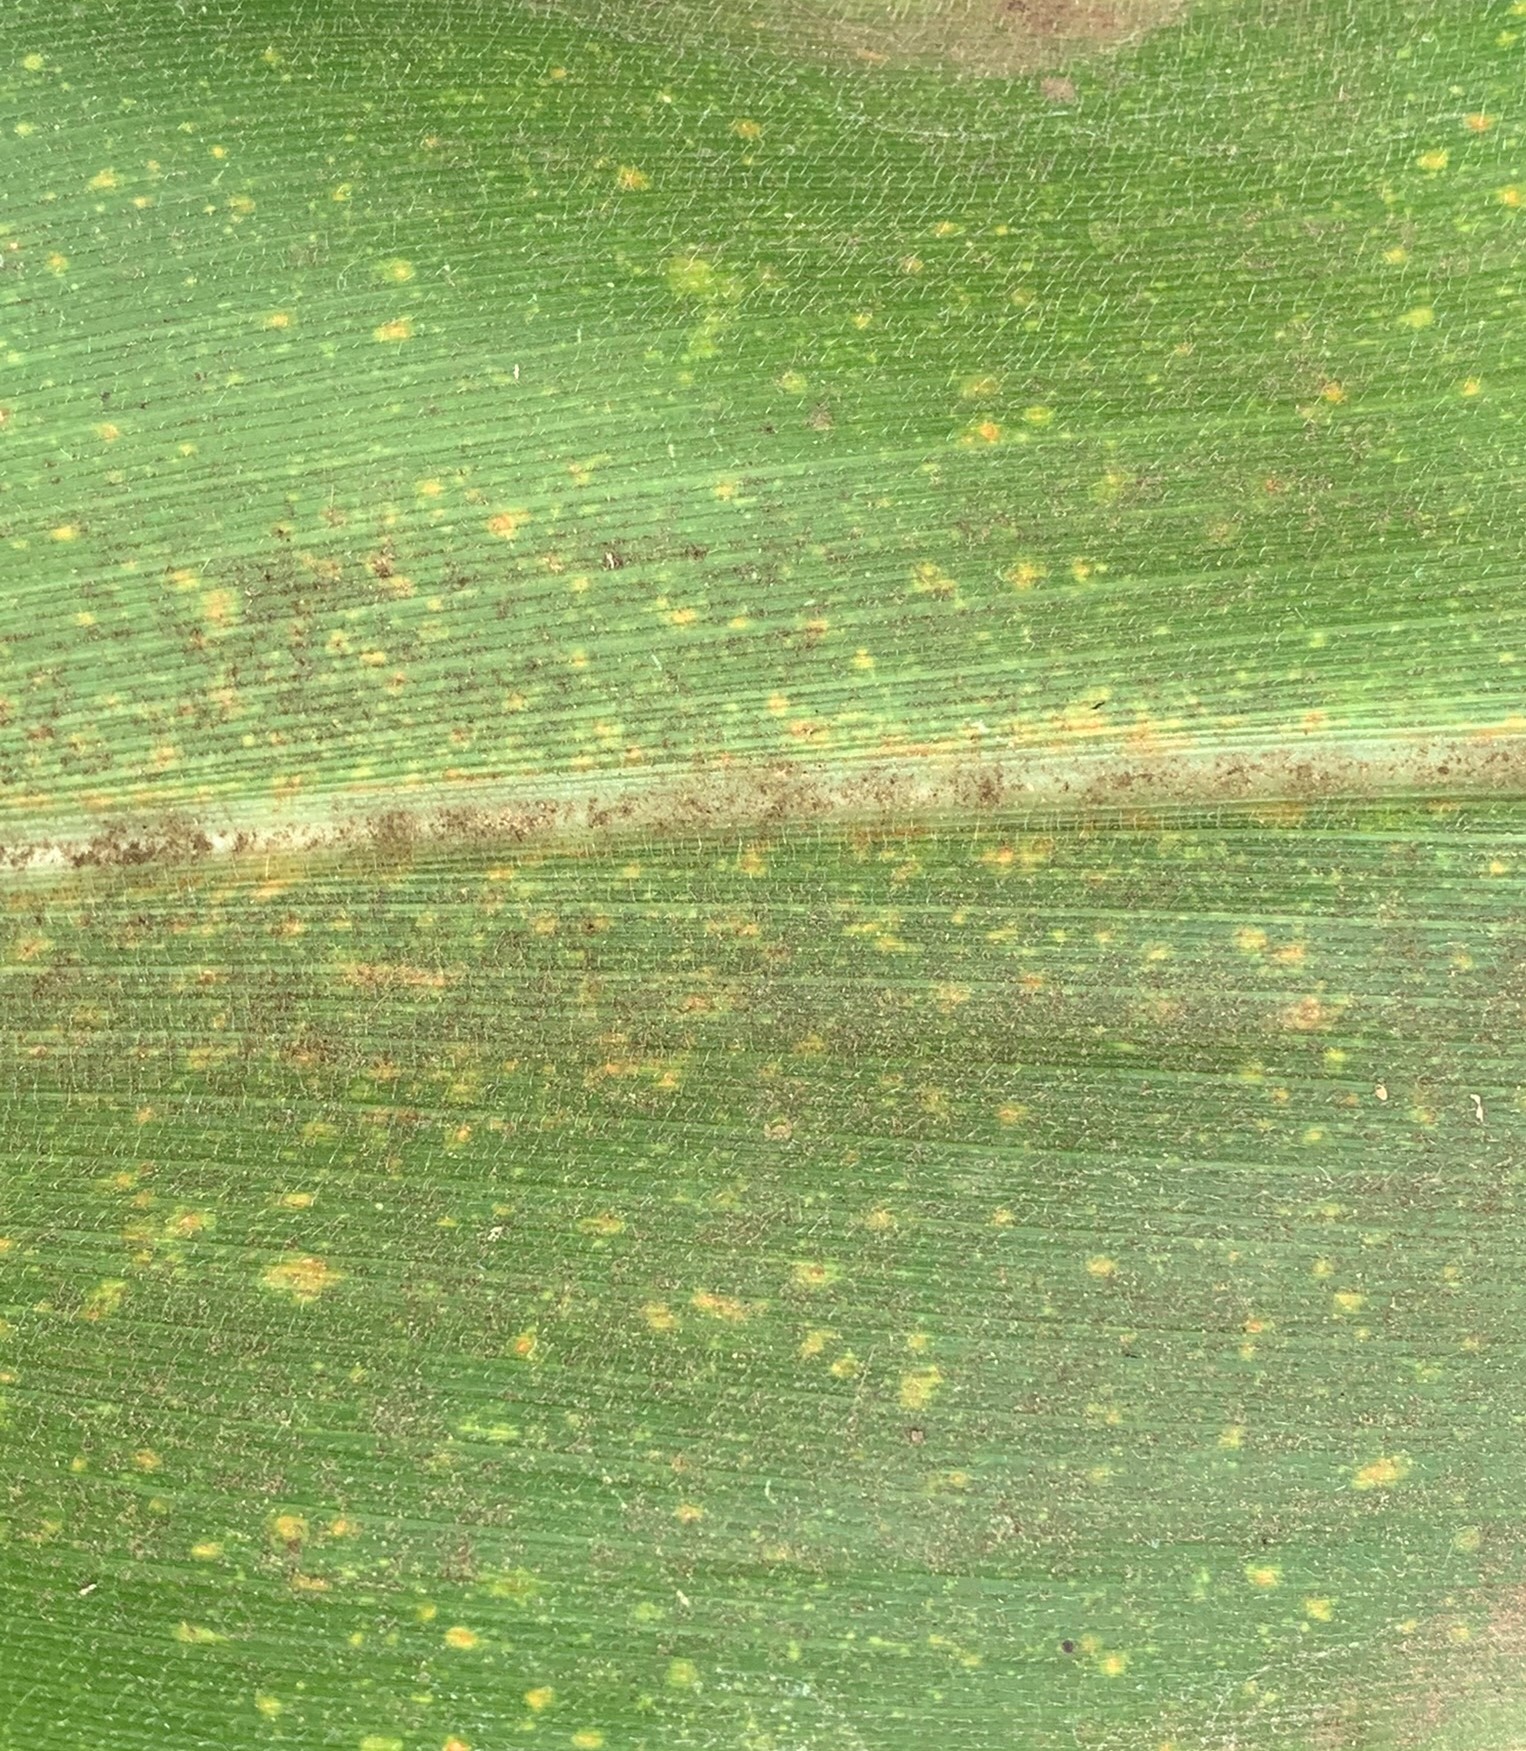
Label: MLN